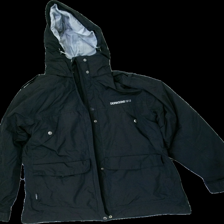
View: front
Type: Jacket
Category: Ladies
Brand: Didriksons
Colors: Black
Material: 84% Nylon 16% Polyester
Pattern: Logo print
Cut: None
Size: XXL
Stains: Minor
Price range: <50
Recommended usage: Reuse